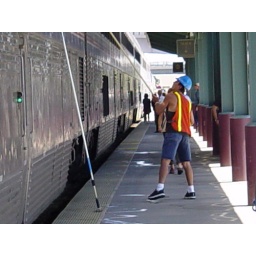
The train windows get washed in Denver